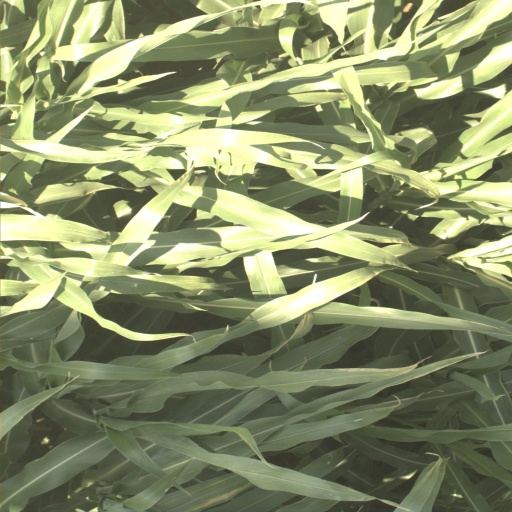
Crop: sorghum